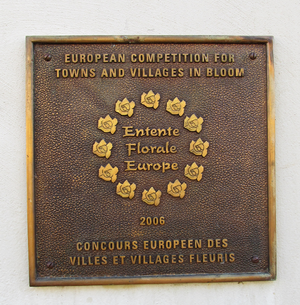
Eguisheim (Alsace, France): plaque commémorative de la victoire dans le concours européen (éd.2006) des villes et villages fleuris (Entente florale).
Le label « villes et villages fleuris », autrefois nommé concours, a été créé en 1959 en France pour promouvoir le fleurissement, le cadre de vie et les espaces verts. Originellement piloté par les services de l’État, sa coordination nationale en est assurée depuis 1972 par le Comité national pour le fleurissement de la France, rebaptisé Conseil national des villes et villages fleuris en 2001. Il est ouvert à toutes les communes de France.
Eguisheim est une commune française située dans le département du Haut-Rhin, en région Grand Est.